Daniel Adamson (boat)

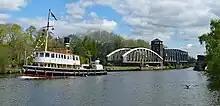
"The Danny" passing the Barton Swing Aqueduct

The boat was built as a tug-tender in 1903 for the Shropshire Union Canal Company and named the "Ralph Brocklebank".